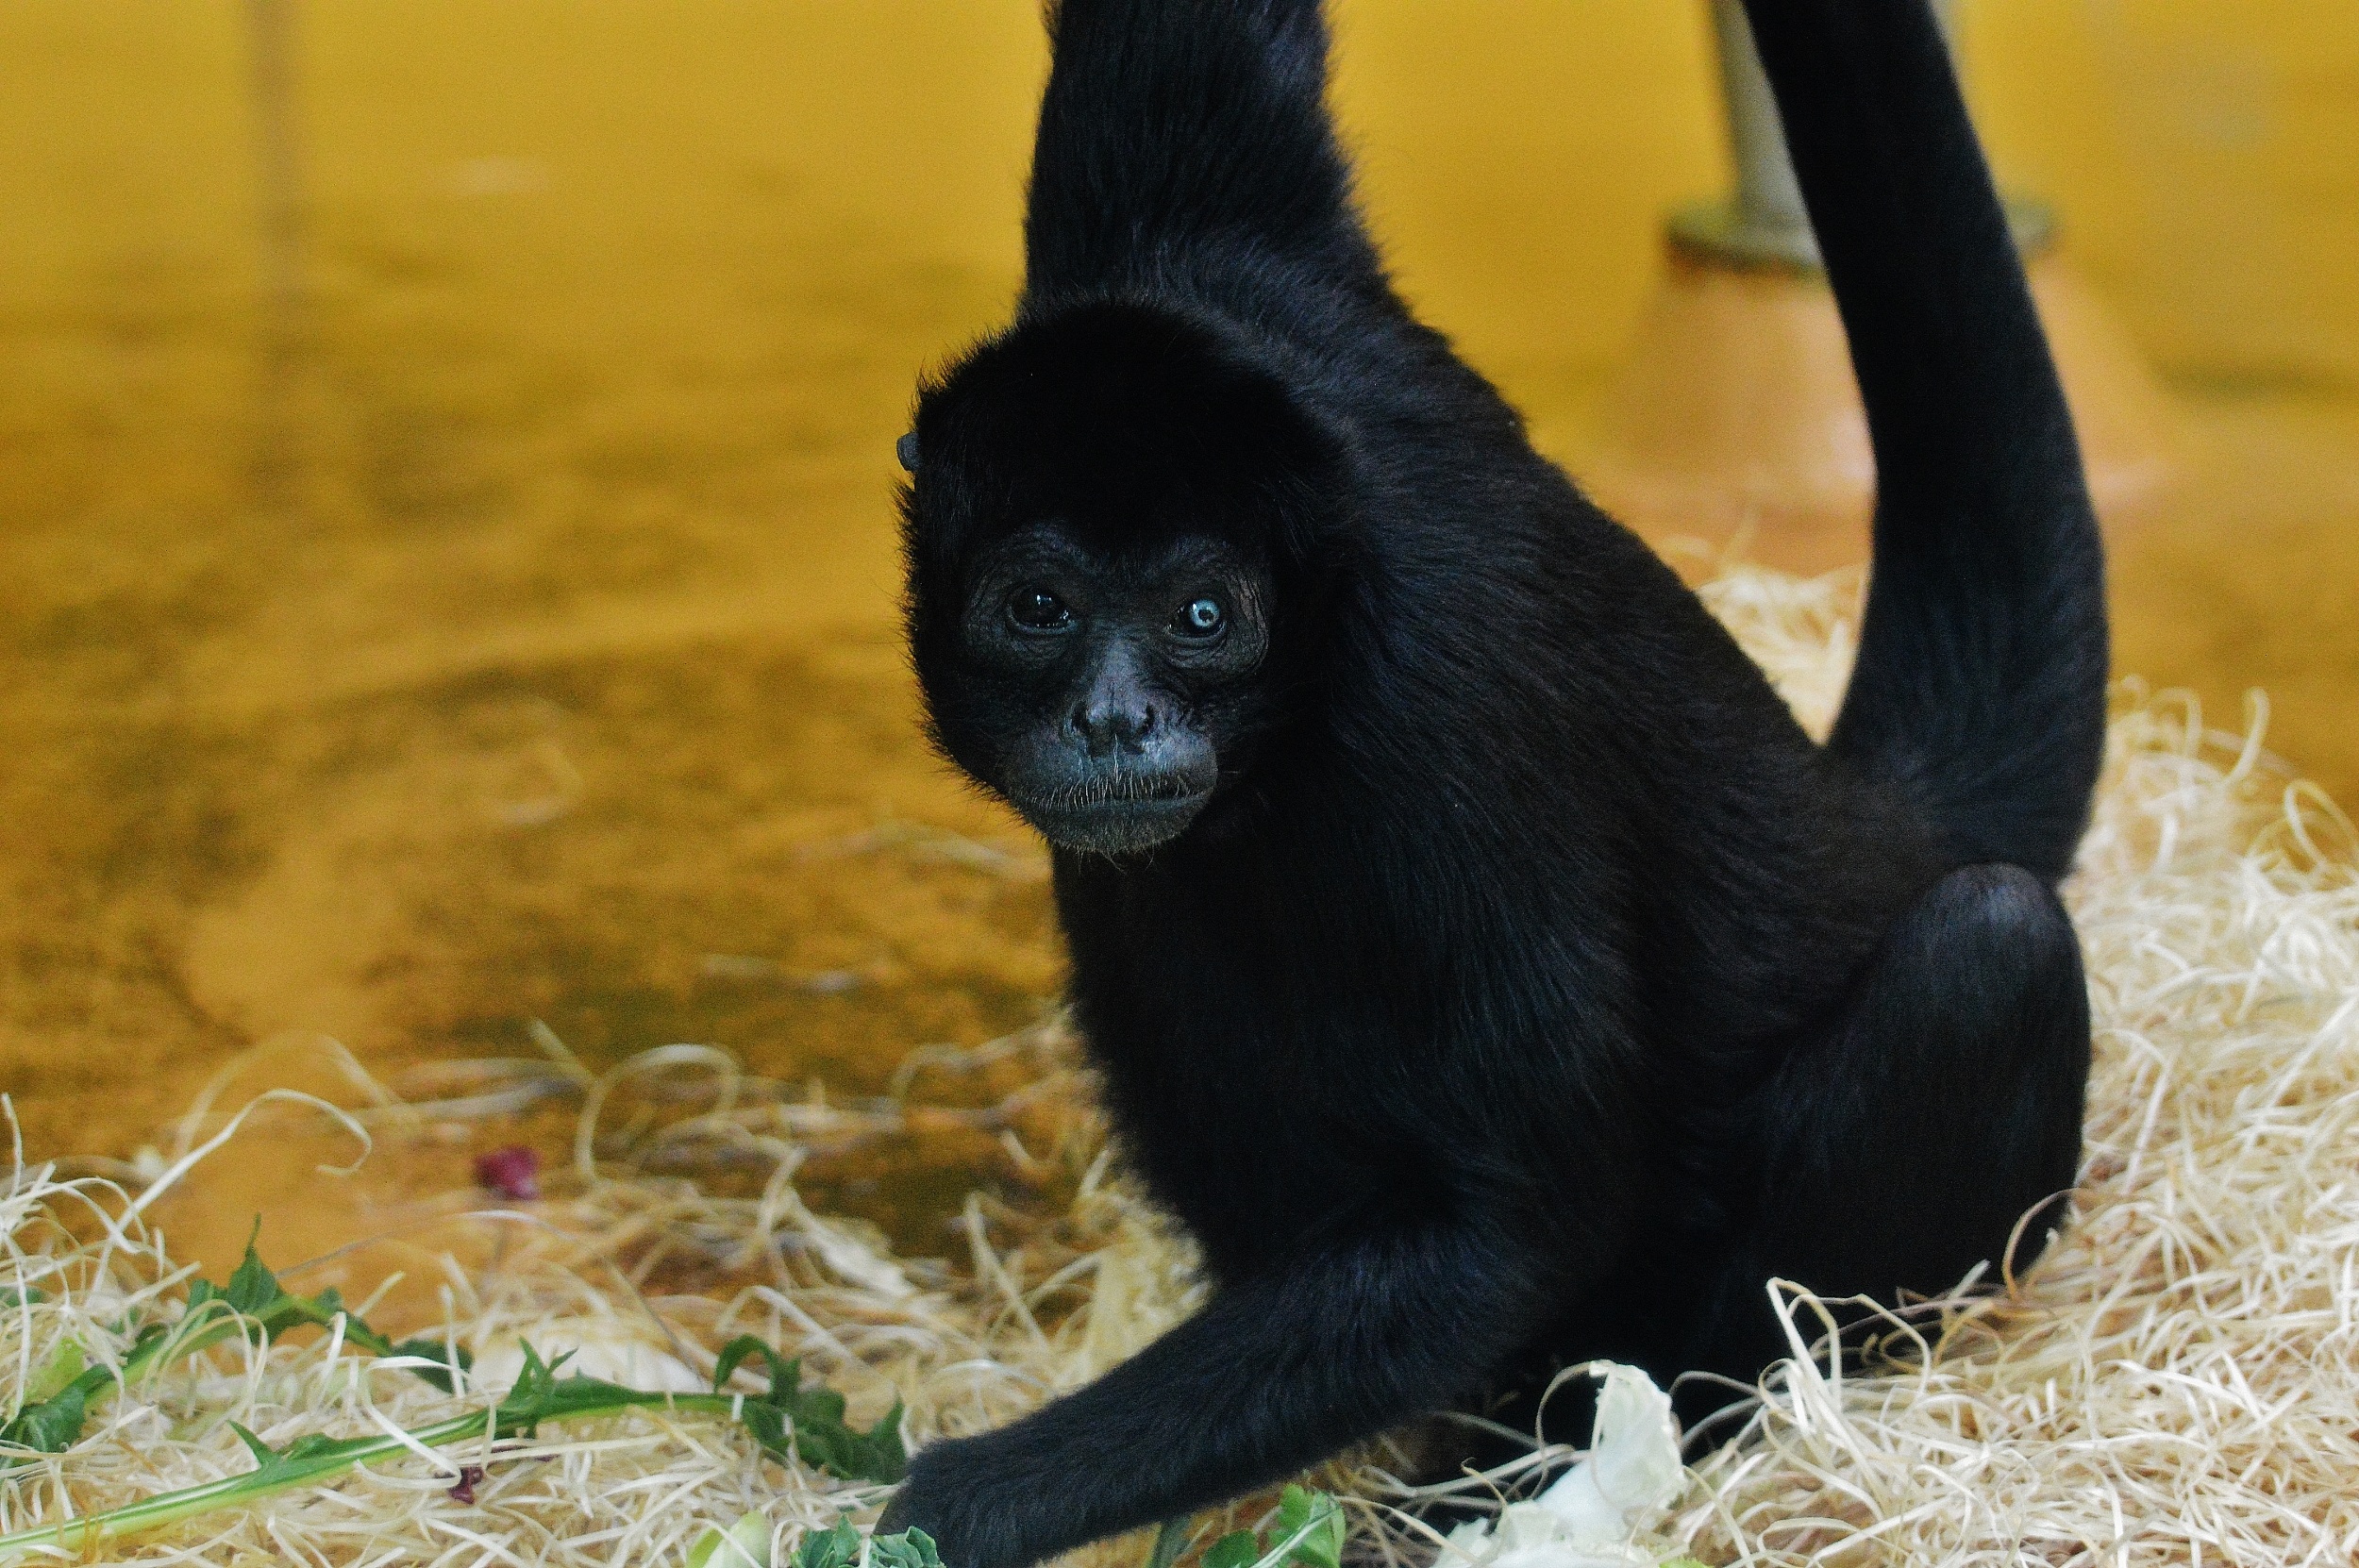
nature, animal, wildlife, zoo, mammal, monkey, fauna, primate, vertebrate, munich, monkey portrait, tierpark hellabrunn, western gorilla, great ape, new world monkey